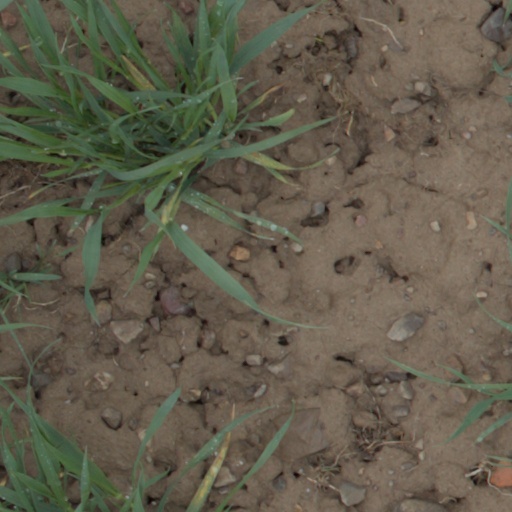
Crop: wheat